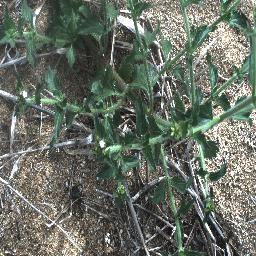
Label: siam_weed